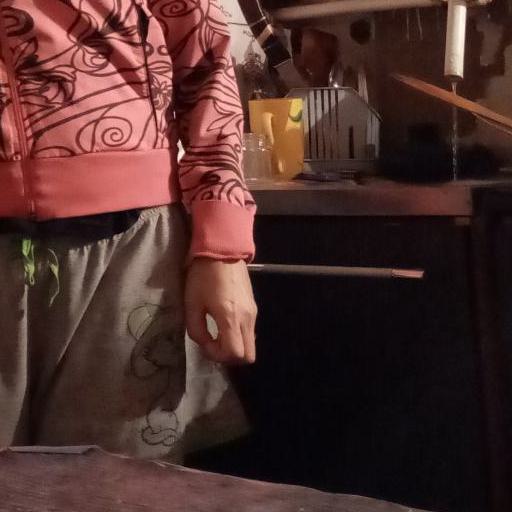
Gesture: no_gesture